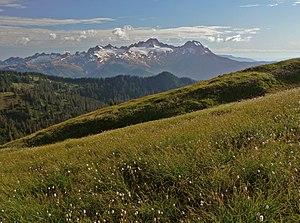
La chaîne des Cascades est une chaîne de montagnes s'étendant face à la côte ouest de l'Amérique du Nord, entre les États de Californie, de l'Oregon et de Washington aux États-Unis et la province de Colombie-Britannique au Canada. Elle comprend une partie de l'arc volcanique des Cascades dont les volcans mont Rainier, qui constitue le point culminant de la chaîne du haut de ses 4 392 mètres d'altitude dominant la métropole de Seattle, et mont Saint Helens qui a subi une éruption en 1980. Cet arc volcanique, toujours actif, commence sa formation il y a 36 millions d'années à la suite de la subduction de la plaque Juan de Fuca sous la plaque nord-américaine. Les risques liés au volcanisme demeurent importants.